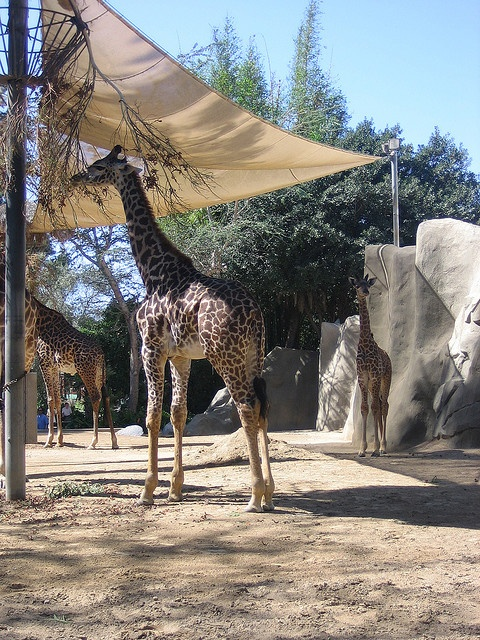
A giraffe standing underneath a cover at a zoo.
Three giraffes resting under a shaded area at a camp.
 a giraffe eating leaves under a canopy
THREE GIRAFFES STANDING UNDER THE SHADE OF A CANVAS.
A large giraffe is standing under the canopy